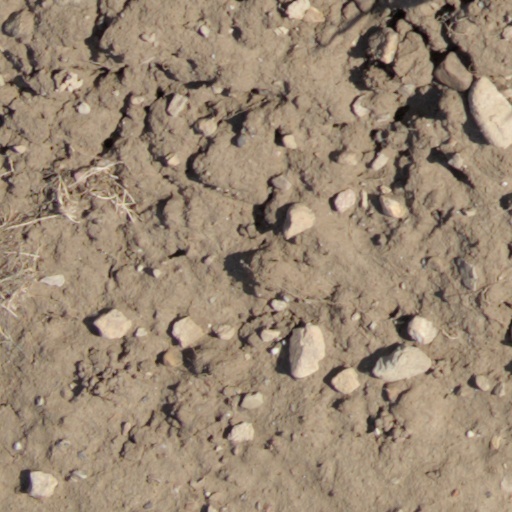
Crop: wheat